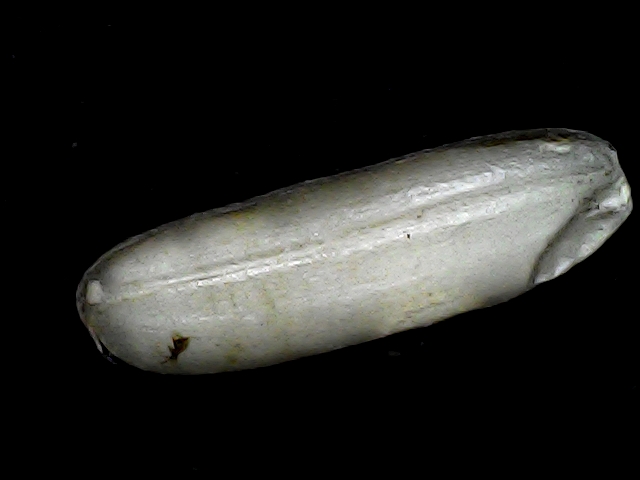
Rice variety: BD85